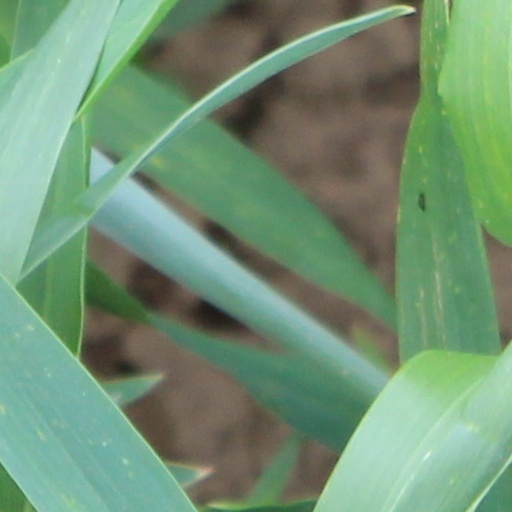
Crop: wheat